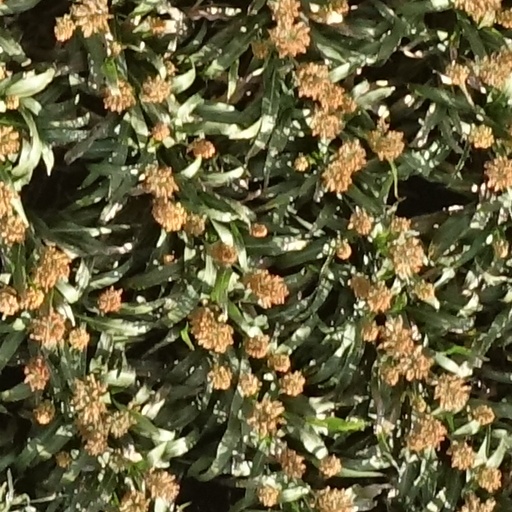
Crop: sorghum